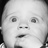
Emotion: surprise